Lluís Clavell Ortiz-Repiso

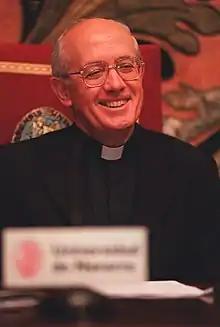

Lluis Clavell Ortiz-Repiso (born 13 October 1941) is a Roman Catholic priest.